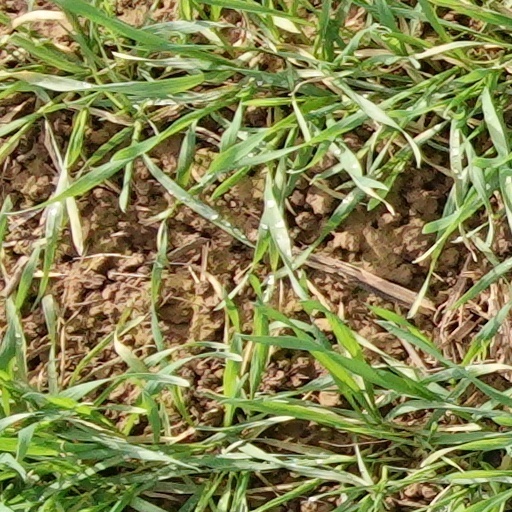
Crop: wheat